Tommy Fraser

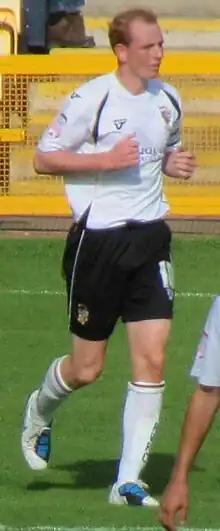
Fraser at Vale Park as Port Vale captain.

Fraser's father, Frankie, was a youth team player at Brighton & Hove Albion before a knee injury ended his professional career; he went on to play for Whitehawk. He is also the grandson of former Richardson Gang member "Mad" Frankie Fraser. He said: "I couldn't tell you anything he's done, and I've never read a book about it. I'm not really interested – he's just my grandad as far as I'm concerned." Growing up in Brighton, Fraser attended Varndean School and Varndean College. He is an Arsenal fan.